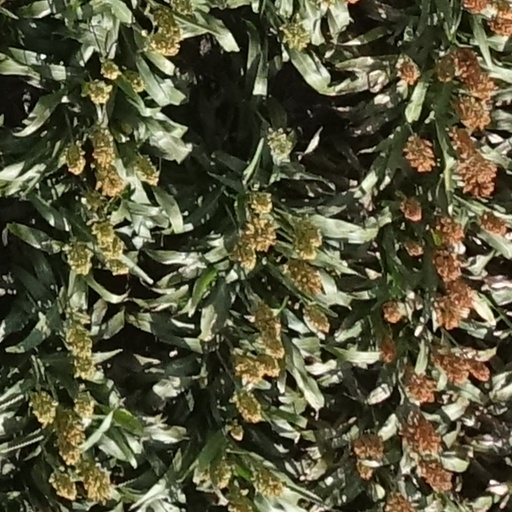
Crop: sorghum